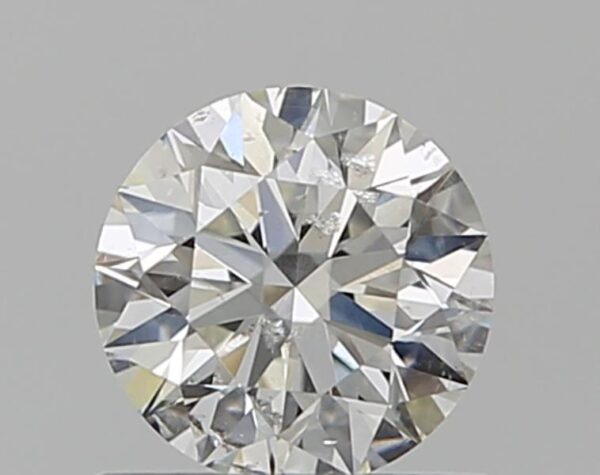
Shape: round
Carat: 0.59
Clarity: SI2
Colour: I
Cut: EX
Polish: EX
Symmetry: EX
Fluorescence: N
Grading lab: GIA
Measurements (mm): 5.33 x 5.36 x 3.35